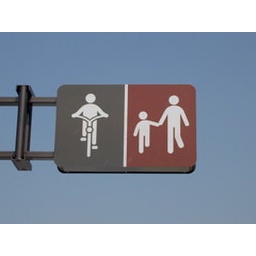
cross walk sign that was way too high in the air to be useful for pedestrians or drivers